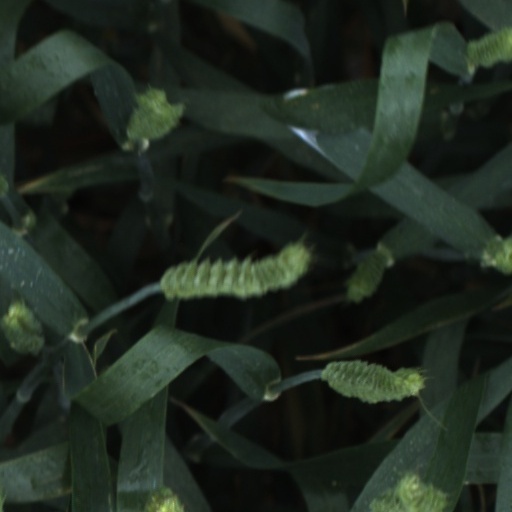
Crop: wheat